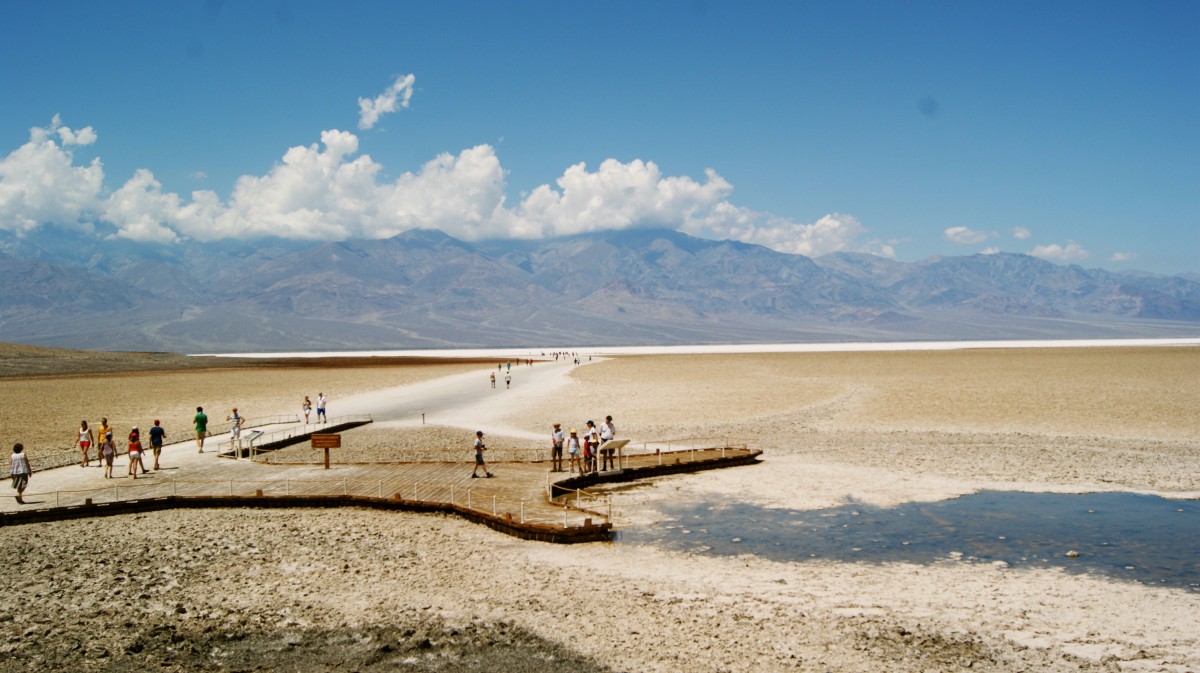
Tags: sea, coast, sand, ocean, horizon, shore, wave, lake, vacation, vehicle, bay, body of water